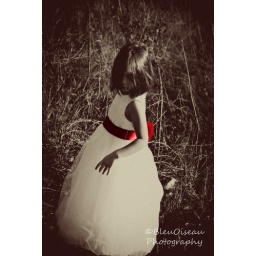
my daughter in her flower girl dress.